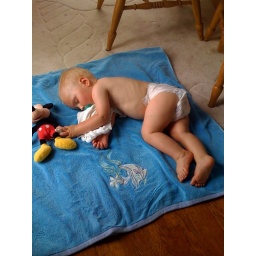
Henry crashes on Grammy's floor in Frankfort after swimming at Deb and Gary Stock's house.